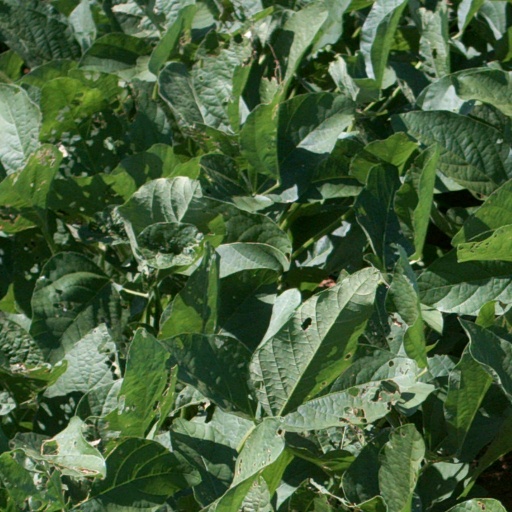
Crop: soybean